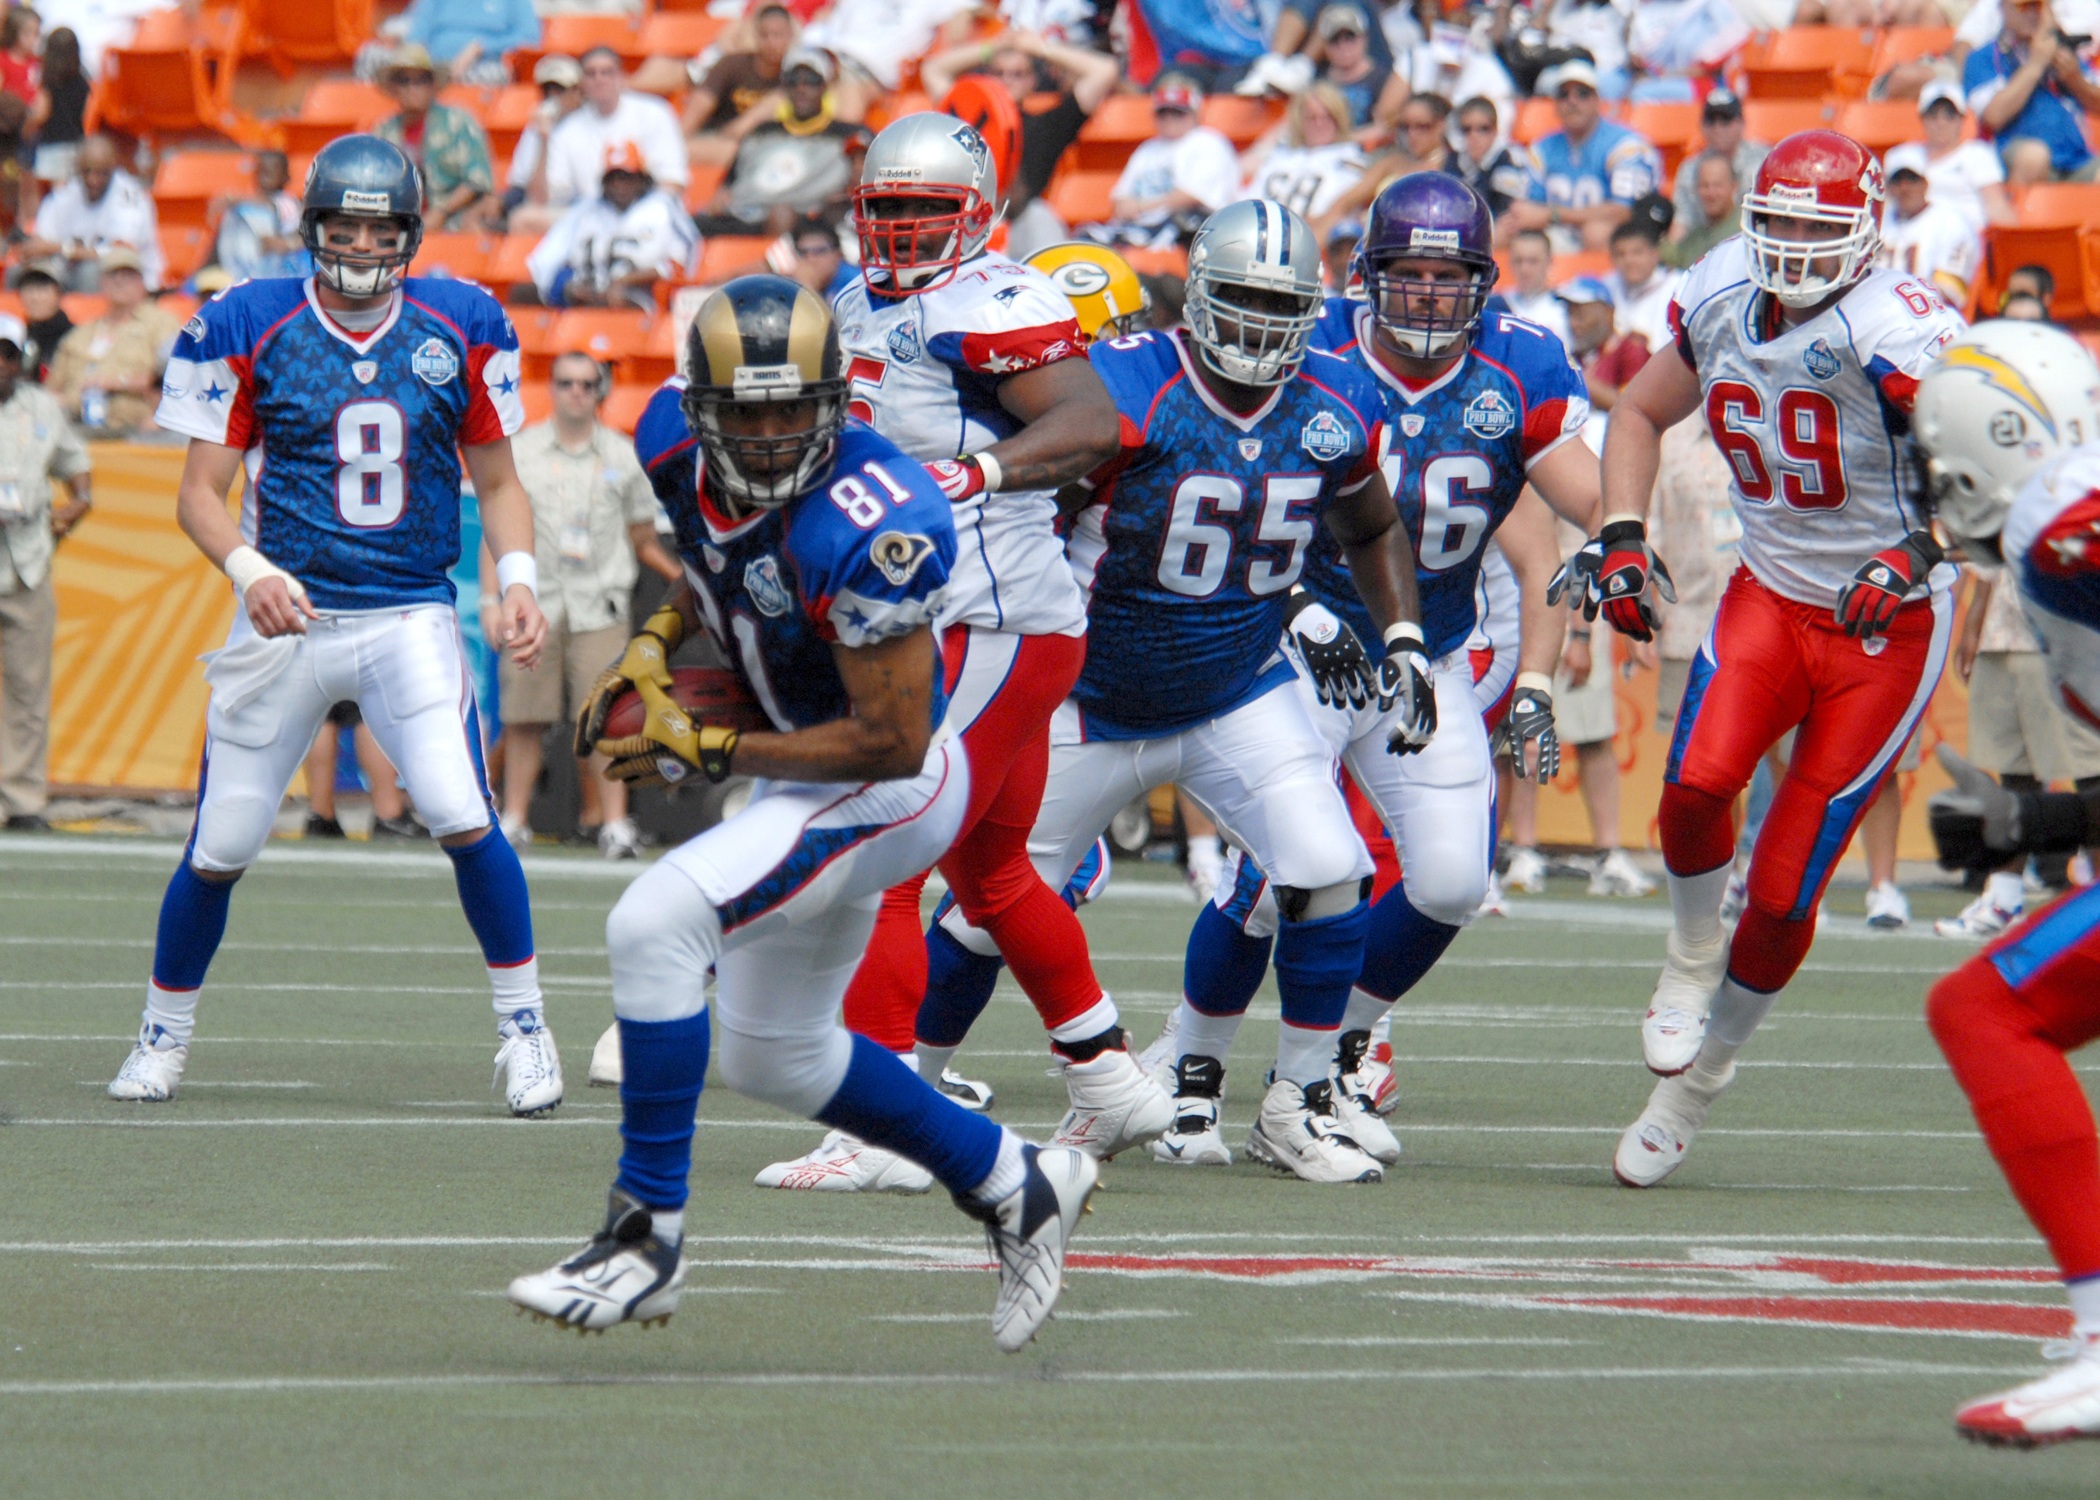
structure, sport, game, action, soccer, professional, football, stadium, goal, player, all star, competition, american, team, american football, sports, ball, players, catch, pass, nfl, touchdown, receiver, tackle, football player, canadian football, sport venue, arena football, gridiron football, pro bowl